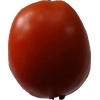
Label: tomato